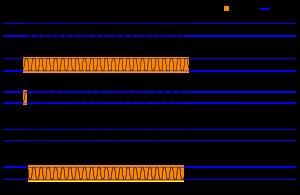
Un compresseur est un appareil de traitement du son destiné à réduire la dynamique du signal. C'est un effet audio analogique ou numérique qui réduit le niveau des parties du signal qui dépassent durablement un seuil déterminé par l'utilisateur.